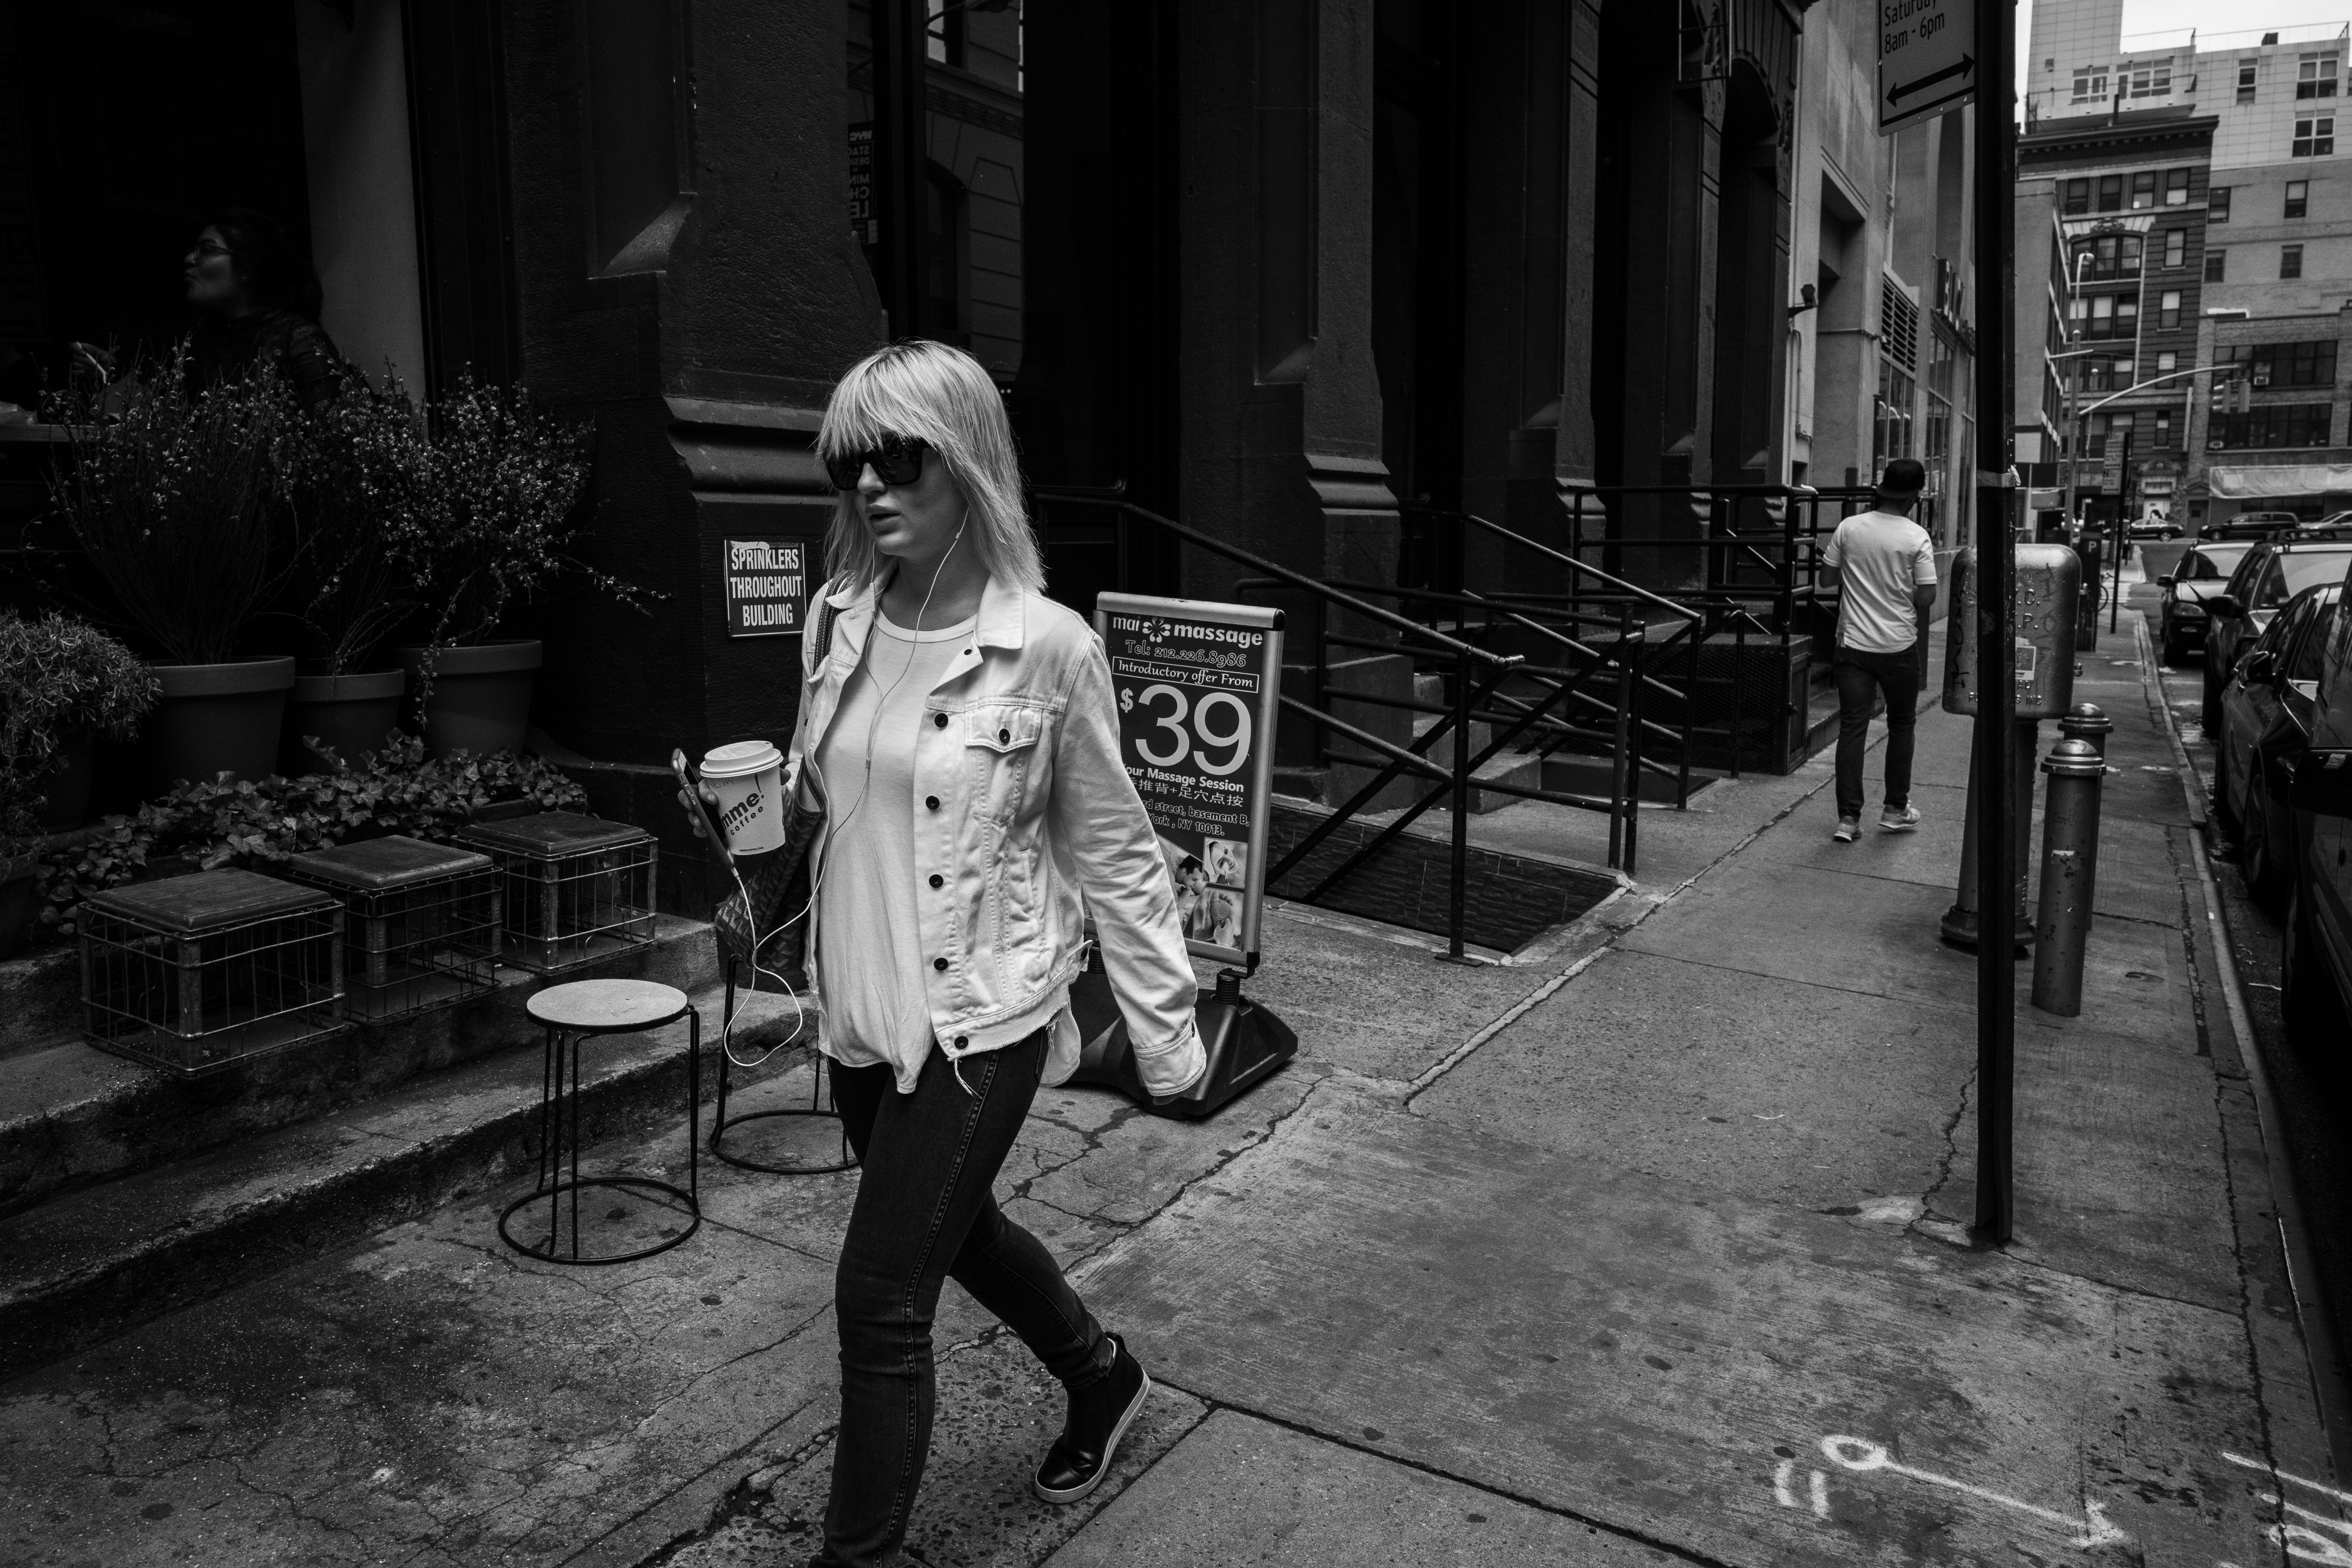
walking, person, coffee, black and white, woman, road, white, street, photography, darkness, fashion, black, monochrome, infrastructure, photograph, snapshot, monochrome photography, film noir